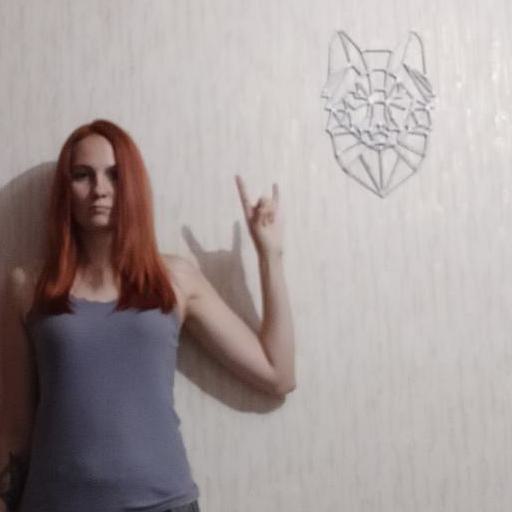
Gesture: rock